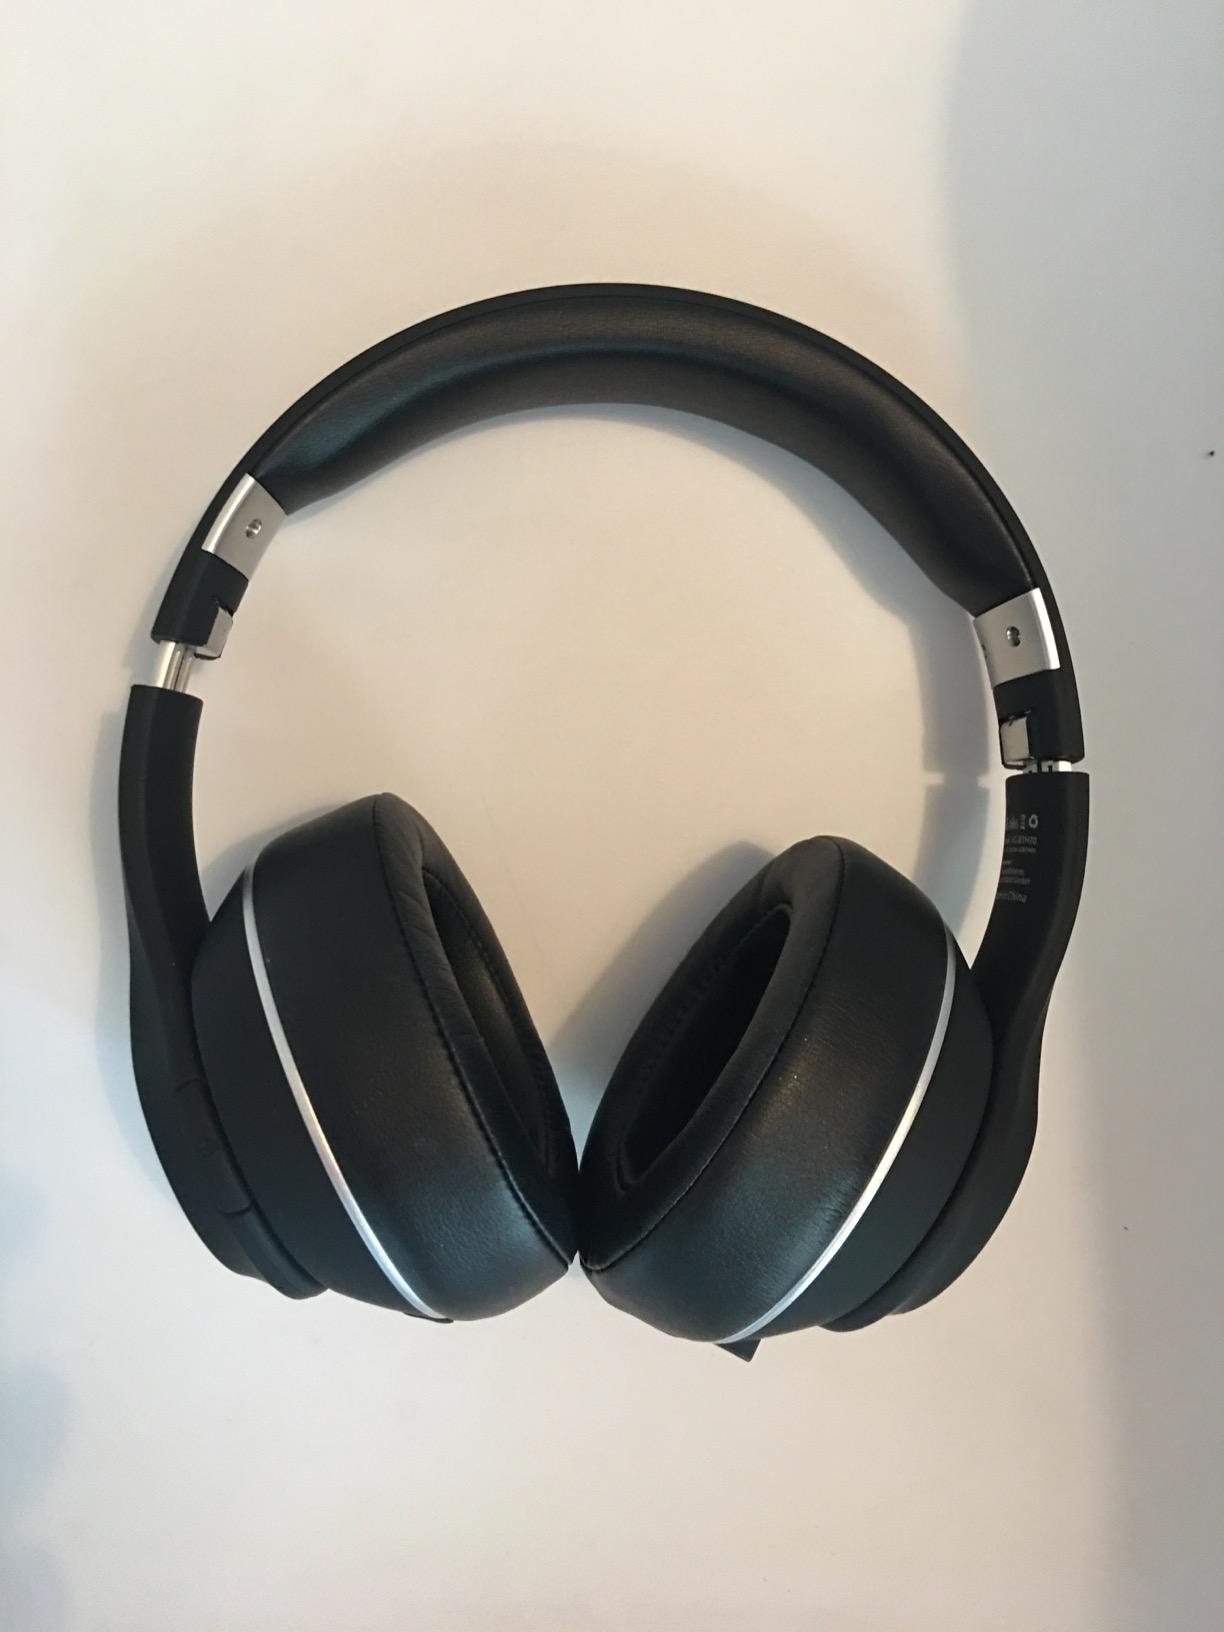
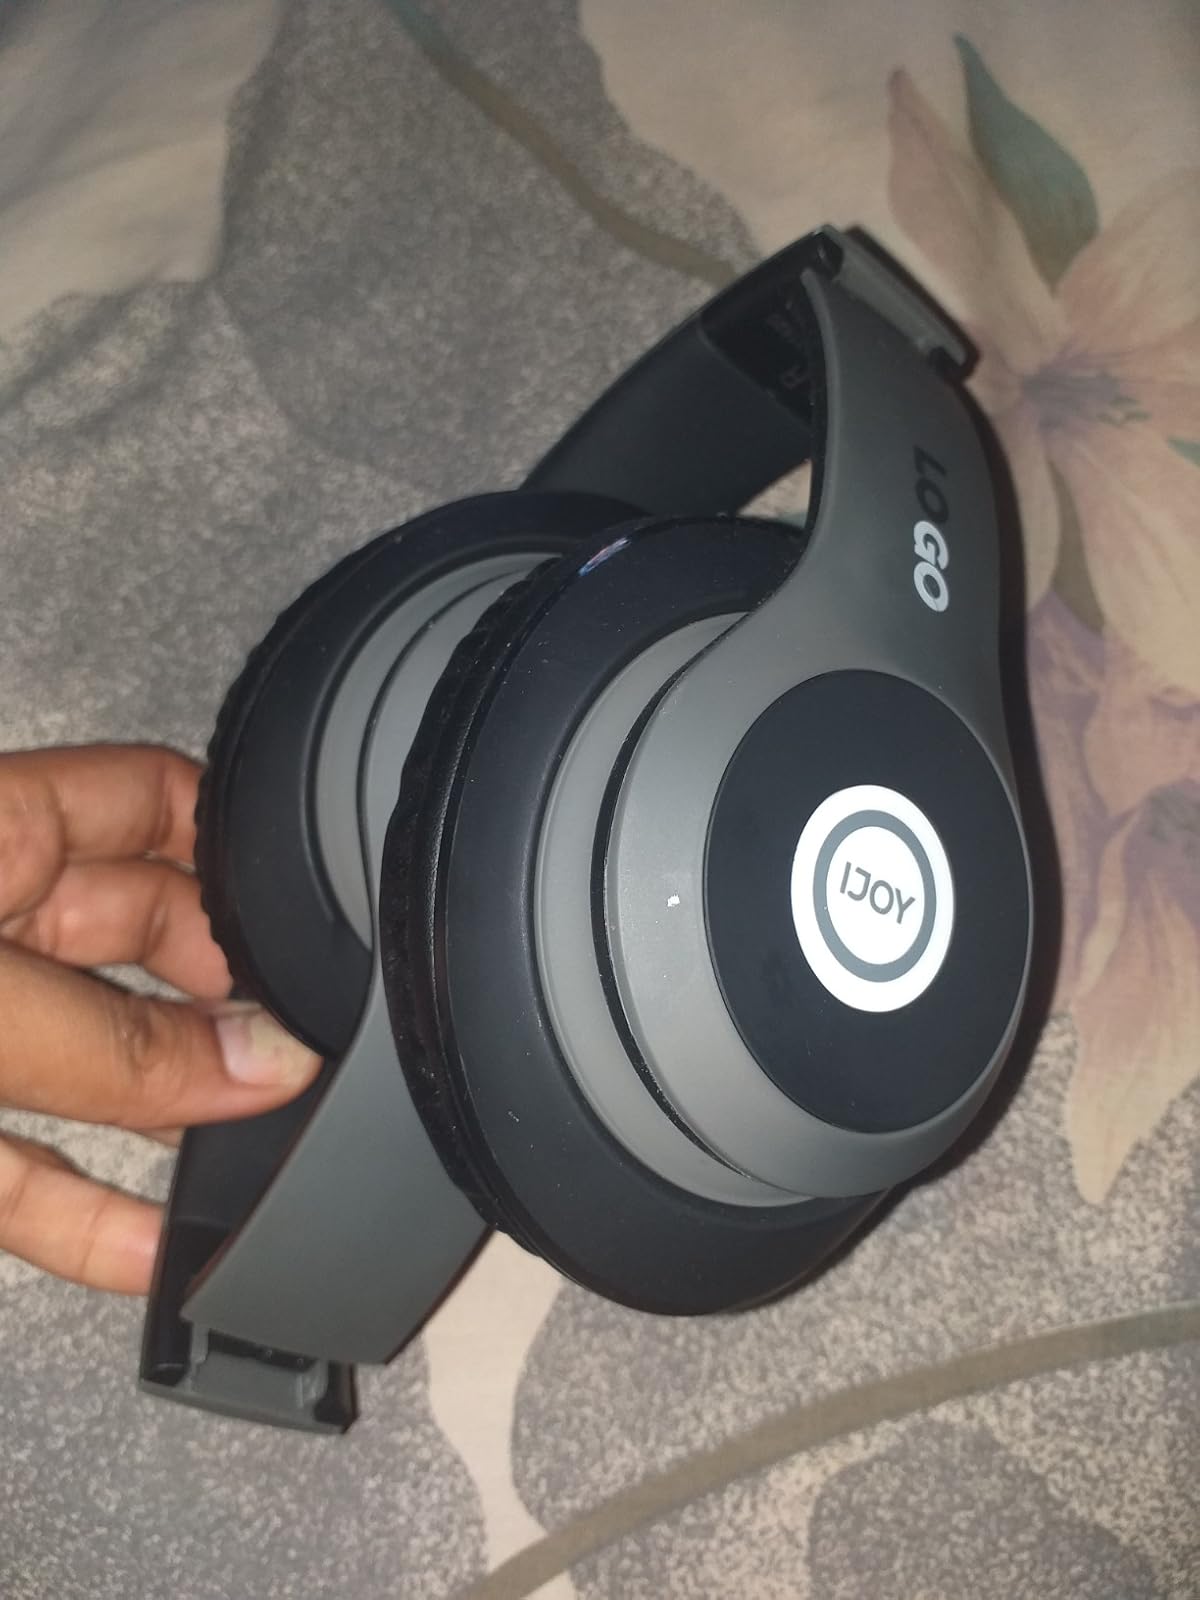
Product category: headphones
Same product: no